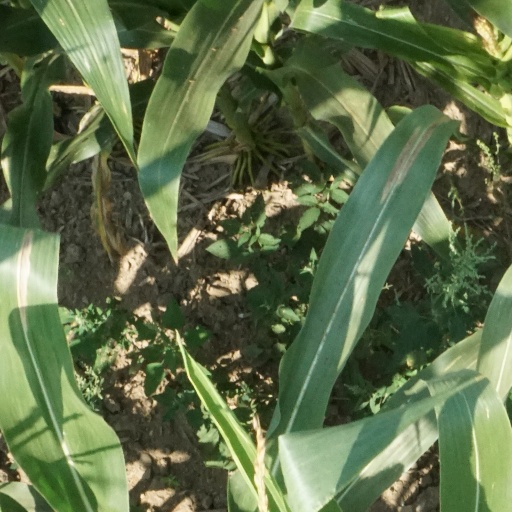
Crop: maize; corn